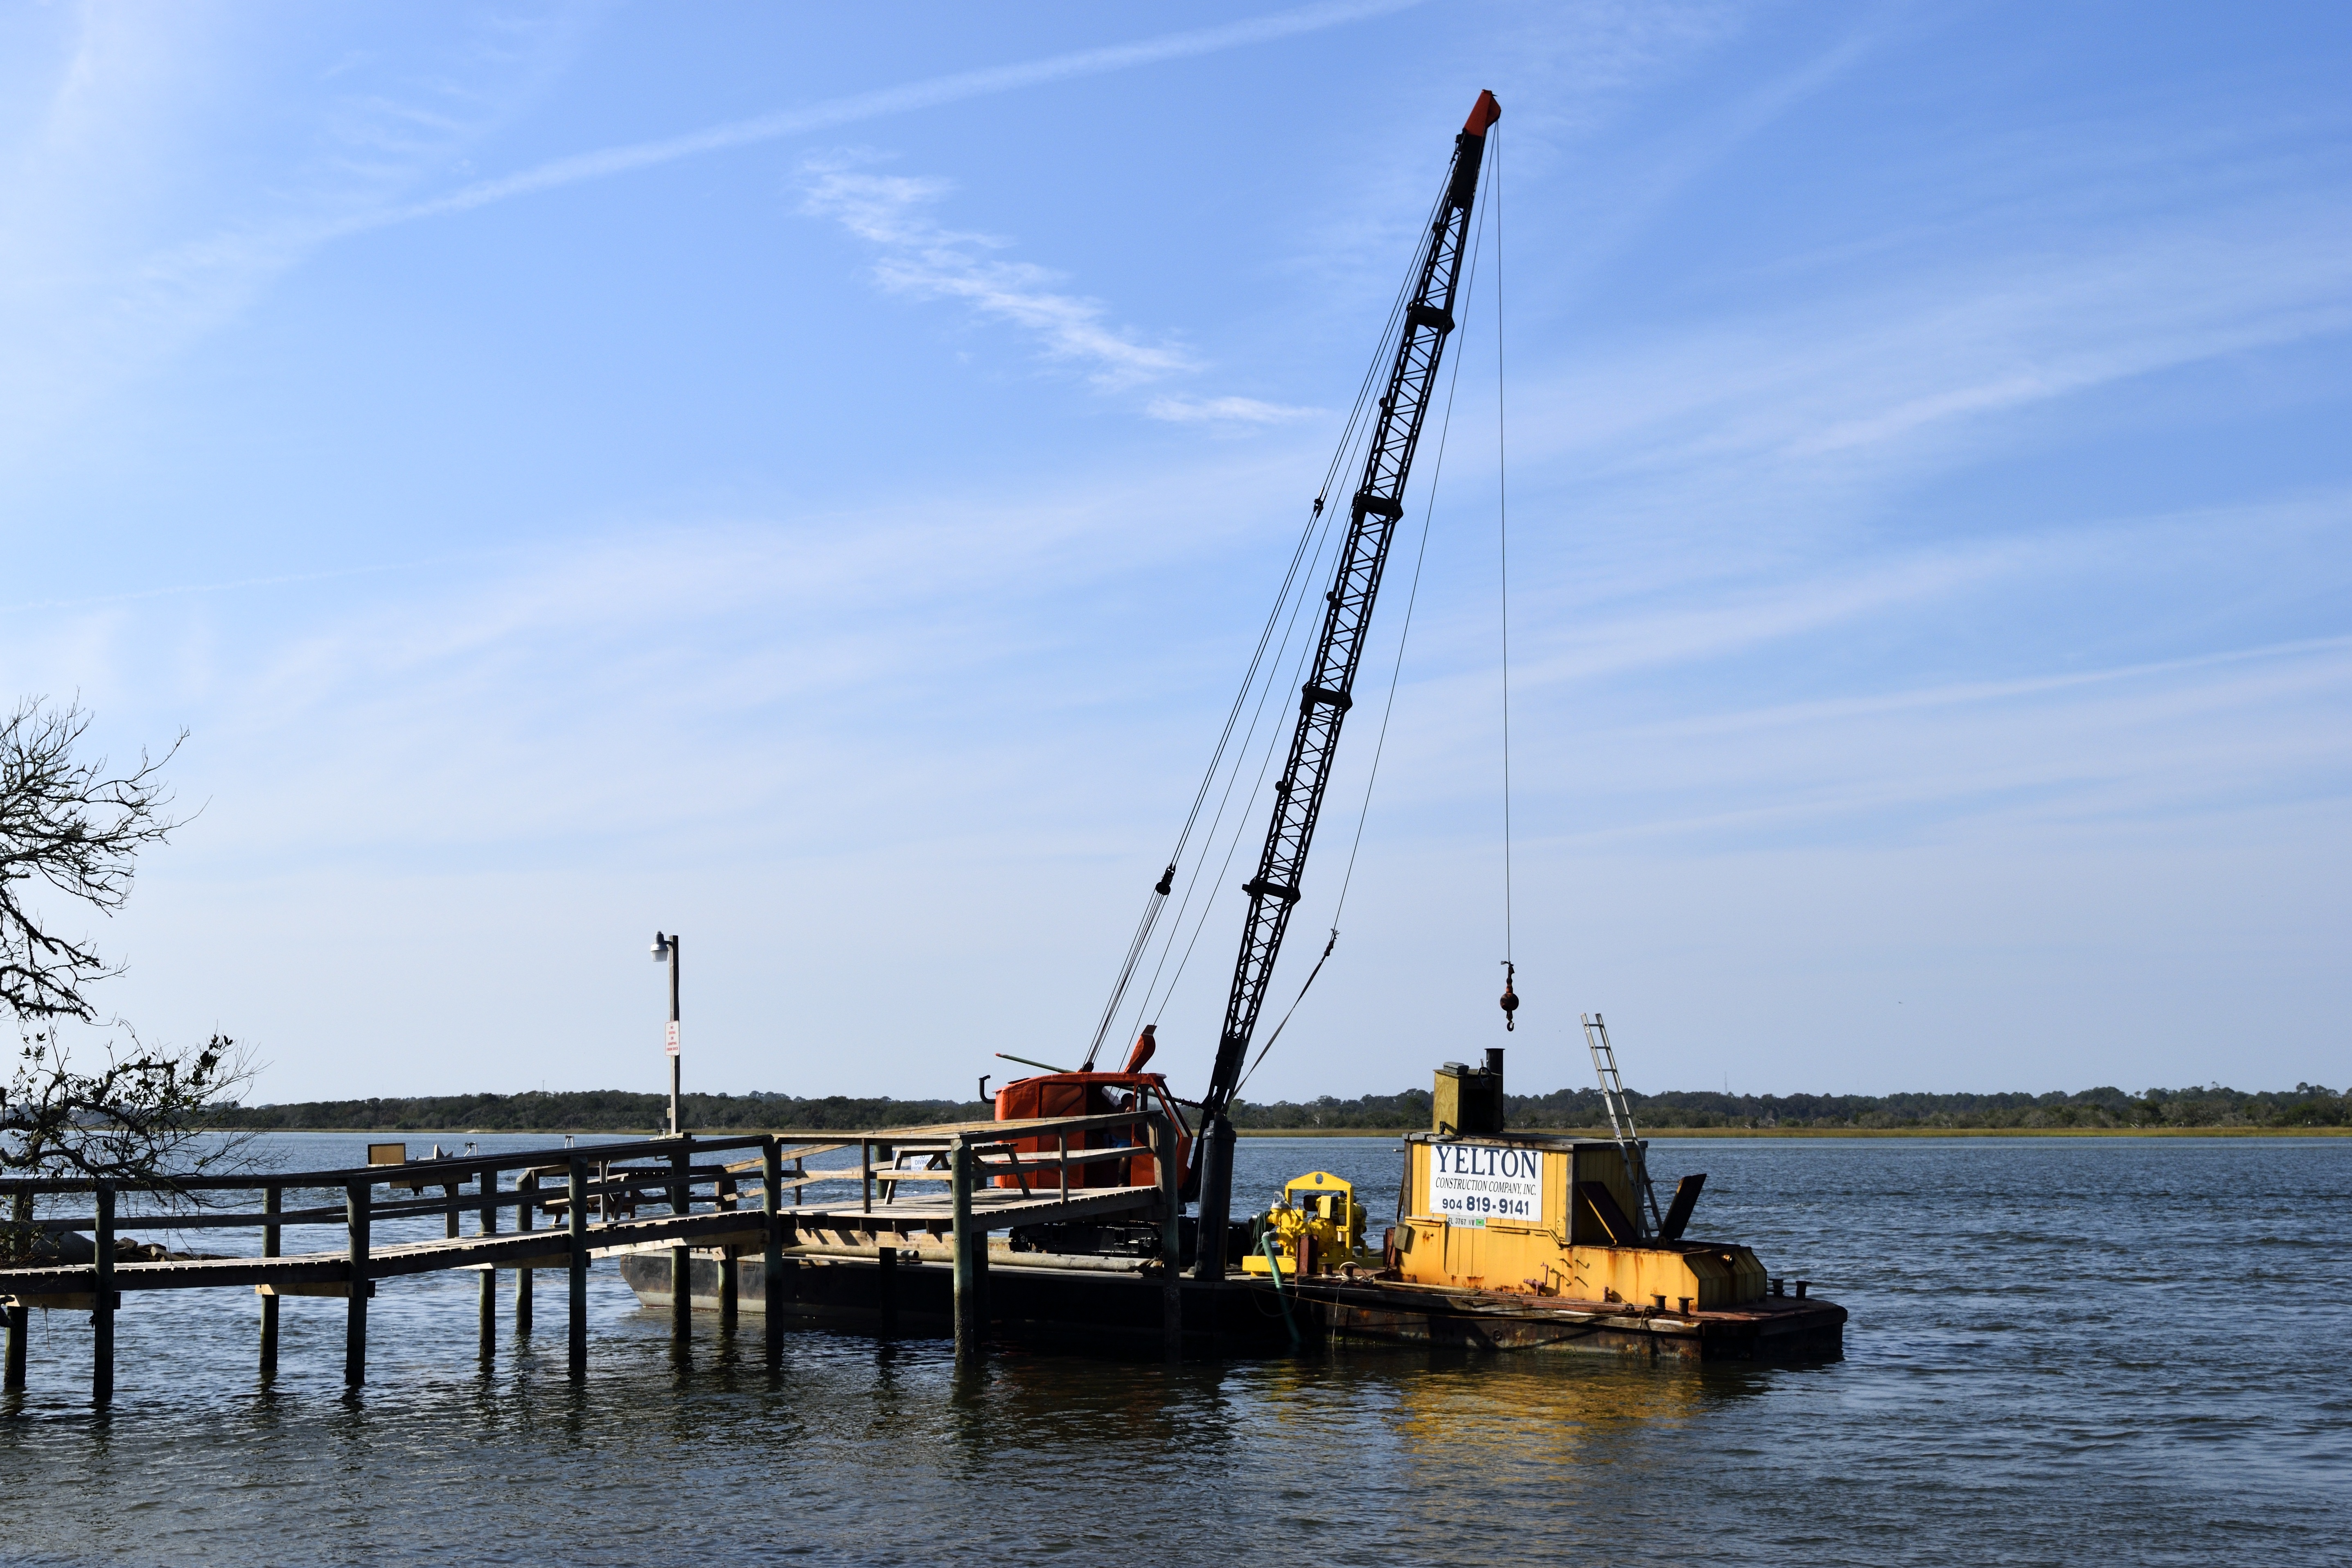
landscape, sea, water, dock, boat, pier, river, transport, repair, vehicle, mast, usa, bay, harbor, machine, port, waterway, wooden, hurricane, build, damage, watercraft, florida, dock construction, fix, rebuild, dredging, construction equipment, crane vessel floating